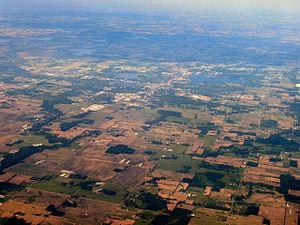
Warsaw est une ville de l'Indiana, située dans le comté de Kosciusko, dont elle est le siège. Au recensement de 2010, elle comptait 13 559 habitants.